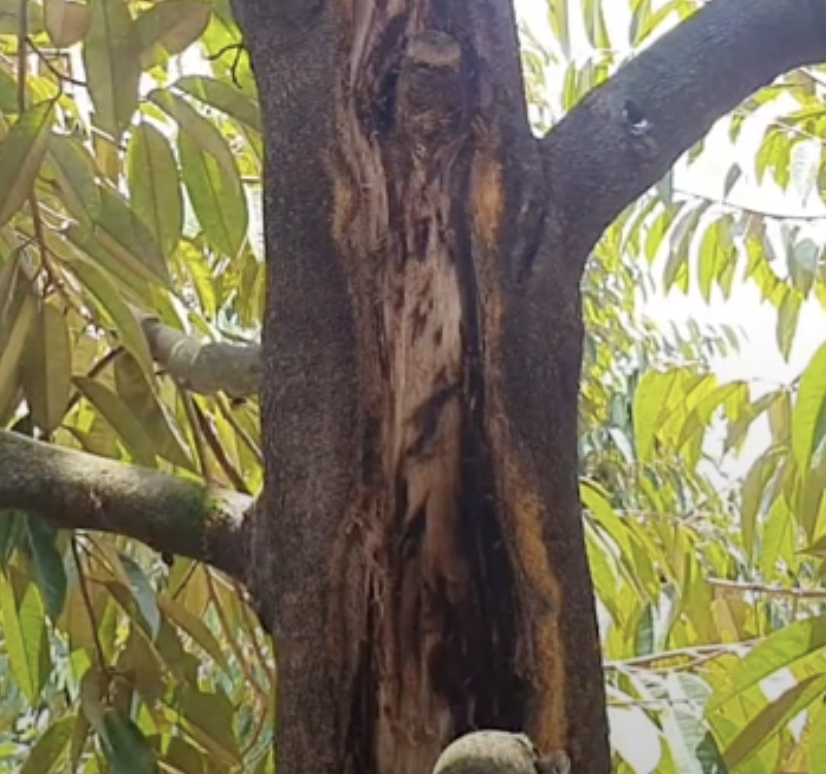
Label: stem_cracking_ gummosis